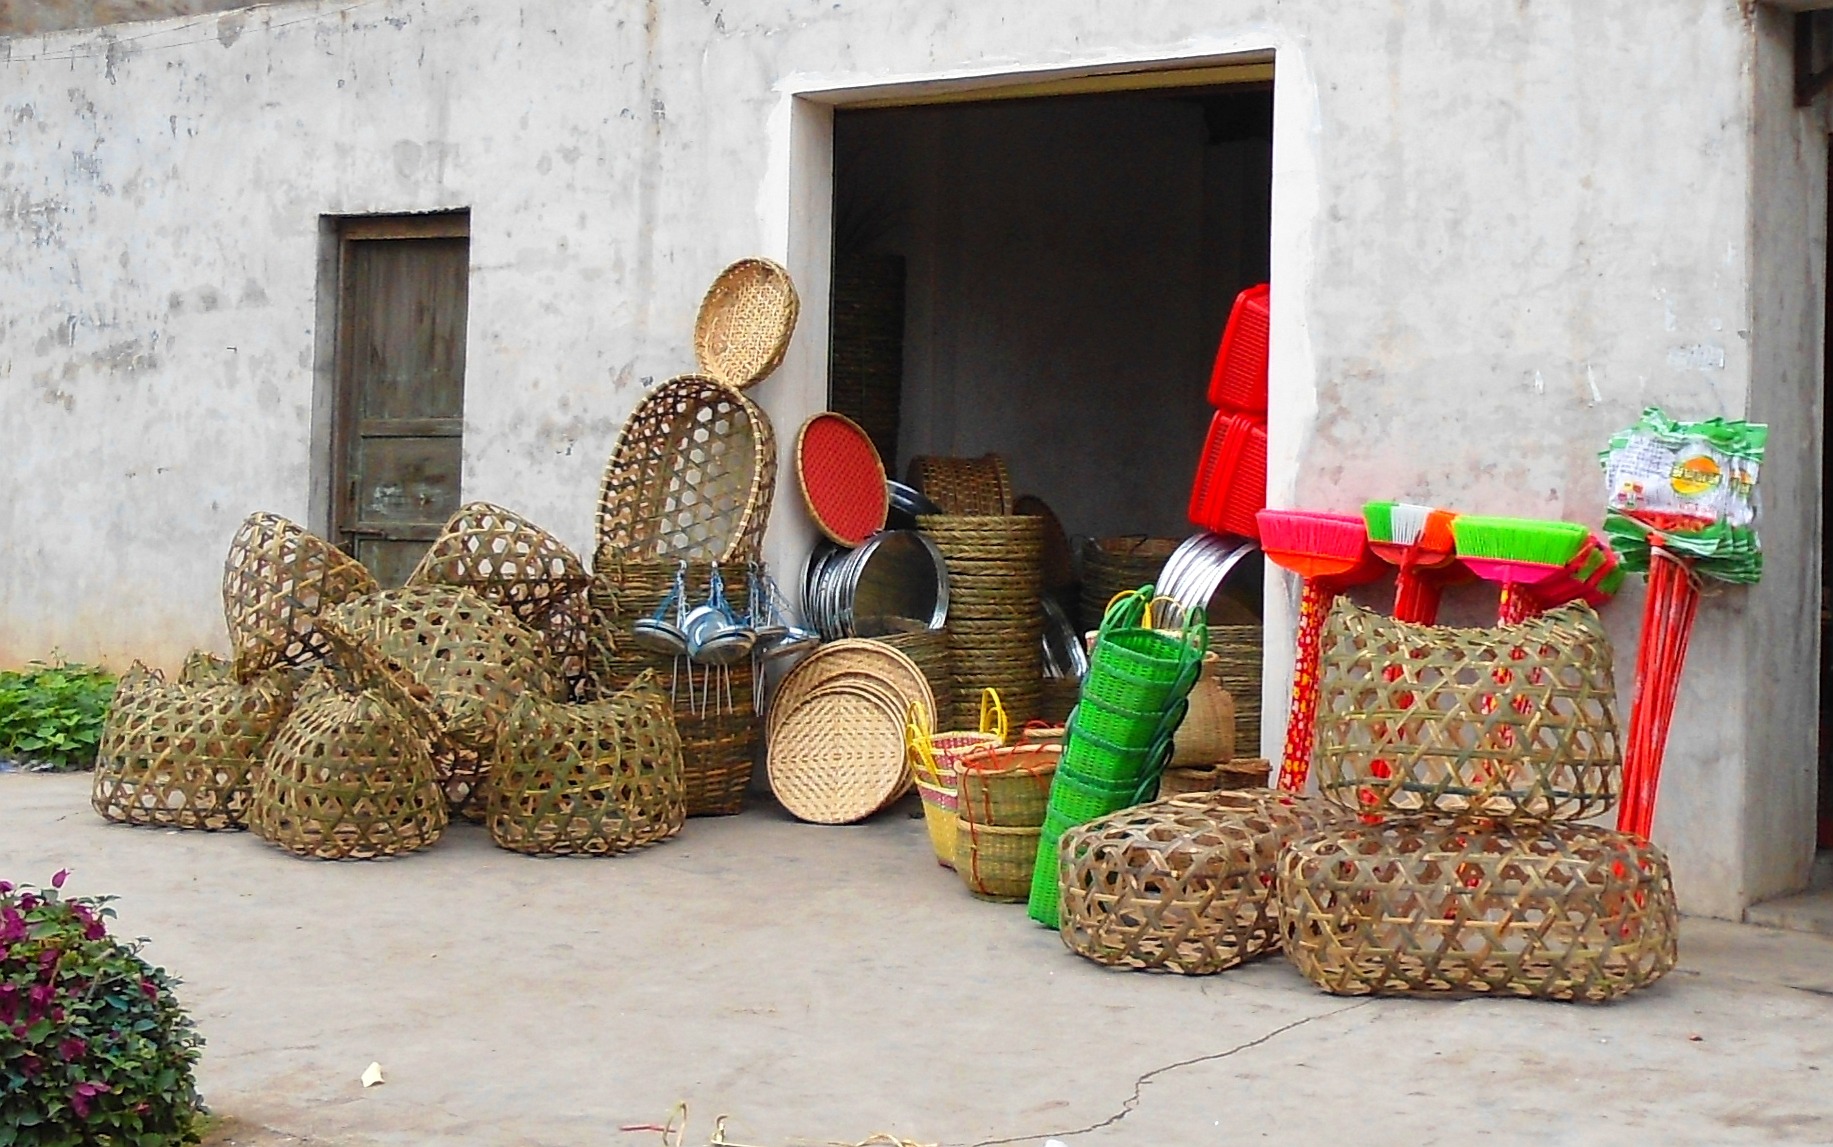
structure, building, shop, spring, color, business, christmas decoration, outside, stacked, handmade, tradition, baskets, china, haikou